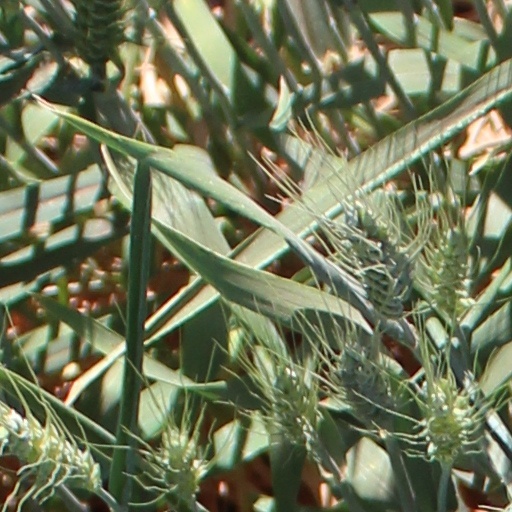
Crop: wheat